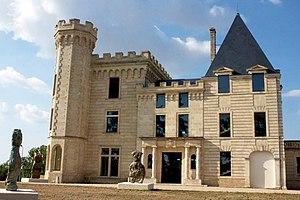
Château de Lormont ou château des Archevêques (Lormont, Gironde, France) This building is inscrit au titre des Monuments Historiques. It is indexed in the Base Mérimée, a database of architectural heritage maintained by the French Ministry of Culture,